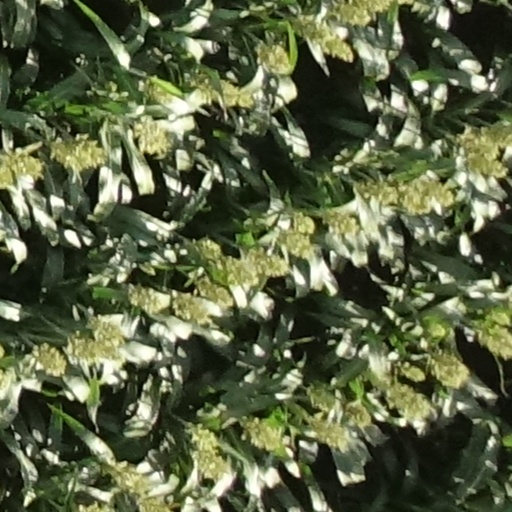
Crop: sorghum